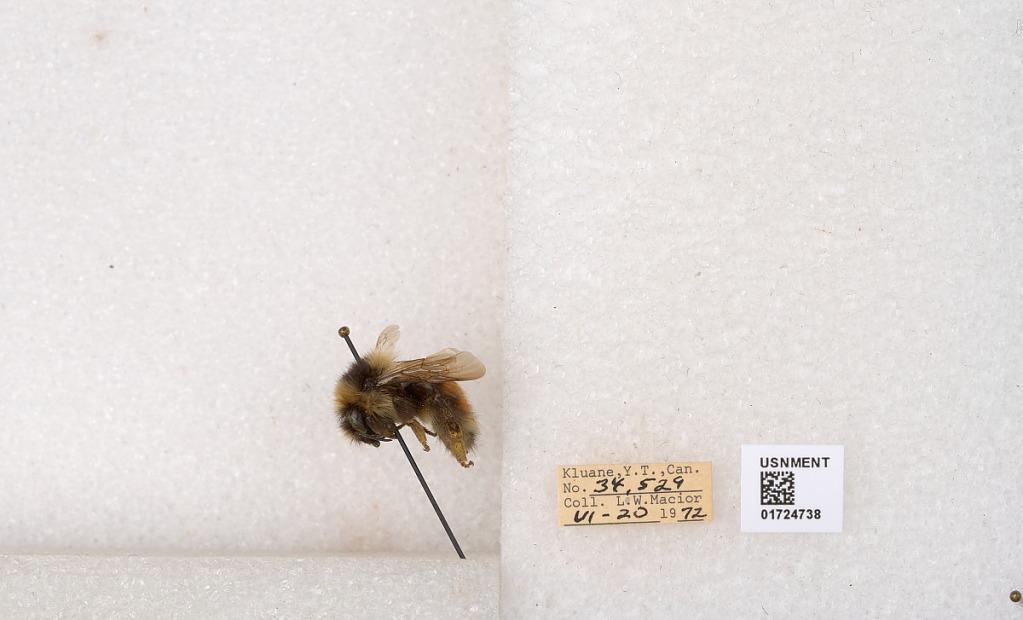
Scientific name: Bombus (Pyrobombus) sylvicola Kirby
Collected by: L. Macior
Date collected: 1972-6-20
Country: Canada
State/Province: Yukon Territory
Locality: Kluane National Park and Reserve
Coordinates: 60.7493, -139.504